Conservative–DUP agreement

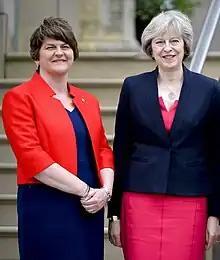
Prime Minister May (right) meets with DUP leader Arlene Foster in 2016.

The Conservative–DUP agreement was a confidence and supply agreement between the Conservative Party and the Democratic Unionist Party (DUP) following the 2017 general election which resulted in a hung parliament. Negotiations between the two parties began on 9 June, the day after the election, and the final agreement was signed and published on 26 June 2017.